Hayes Hardware Store

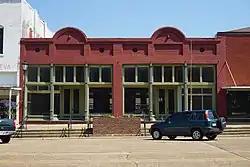

The Hayes Hardware Store is a historic commercial building at 314 DeQueen Street in downtown De Queen, Arkansas. It is a brick -story structure, sharing party walls with adjoining buildings on either side. Its brick facade is divided into two three-bay sections, with brick pilasters at the ends and in the center. Above the first-floor storefront windows is a clerestory level, above which is an attic space, where each of the six bays has a small oculus window. Above the second and fifth bays (the center bays of each group of three) is a rounded arch. The building was built c. 1900 by the Dierks Lumber and Coal Company, which built the De Queen and Eastern Railroad, making the city the commercial center of Sevier County. The building was acquired in 1908 by the Hayes Hardware Company.